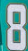
Number: 8